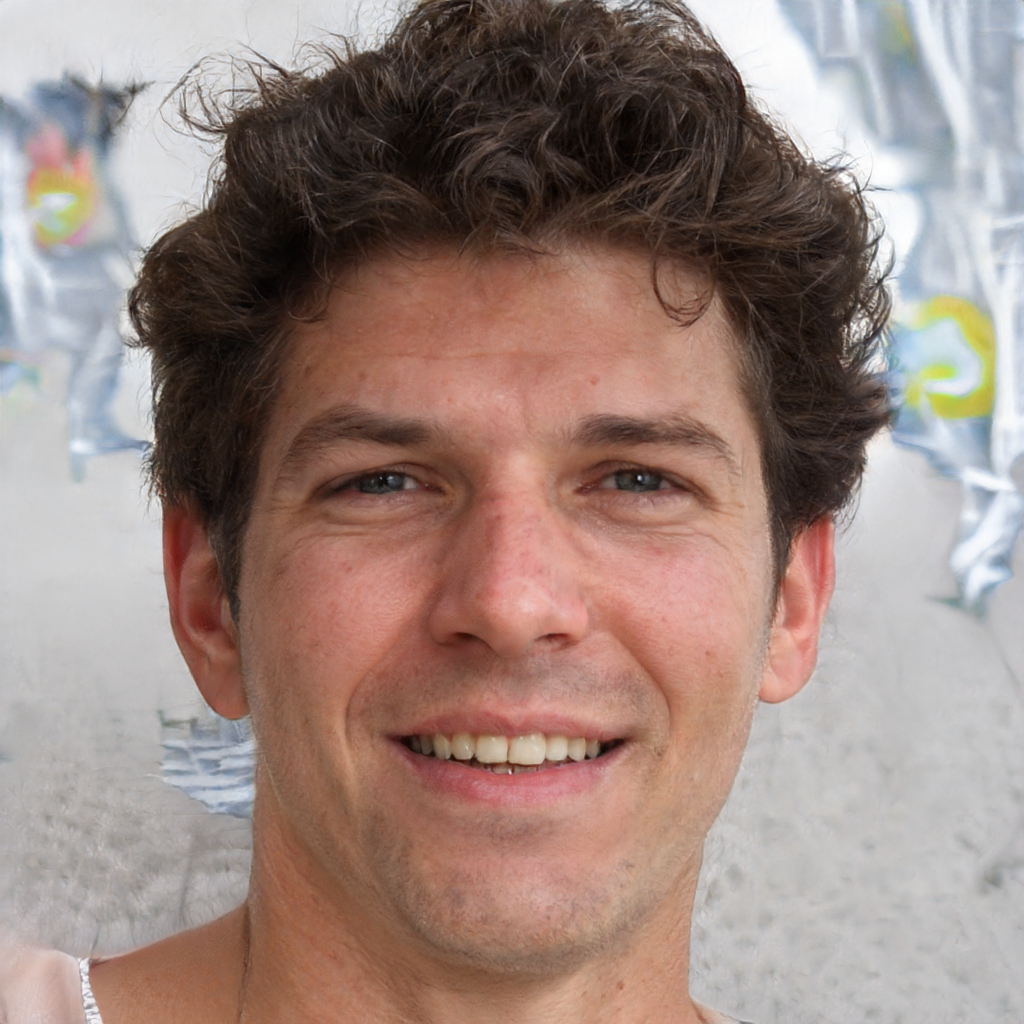
Gender: Male